Gideon Adlon

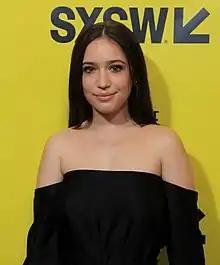
Adlon at the 2018 SXSW

Gideon Don Adlon (born March 30, 1997) is an American-German actress. Her films include "Blockers" (2018), "The Mustang" (2019), "" (2020), and "Sick" (2022). On television, she is known for her roles in the Netflix series "The Society" (2019) and the NBC series "The Thing About Pam" (2022). In 2024 she had a role in the movie "Miller's Girl".